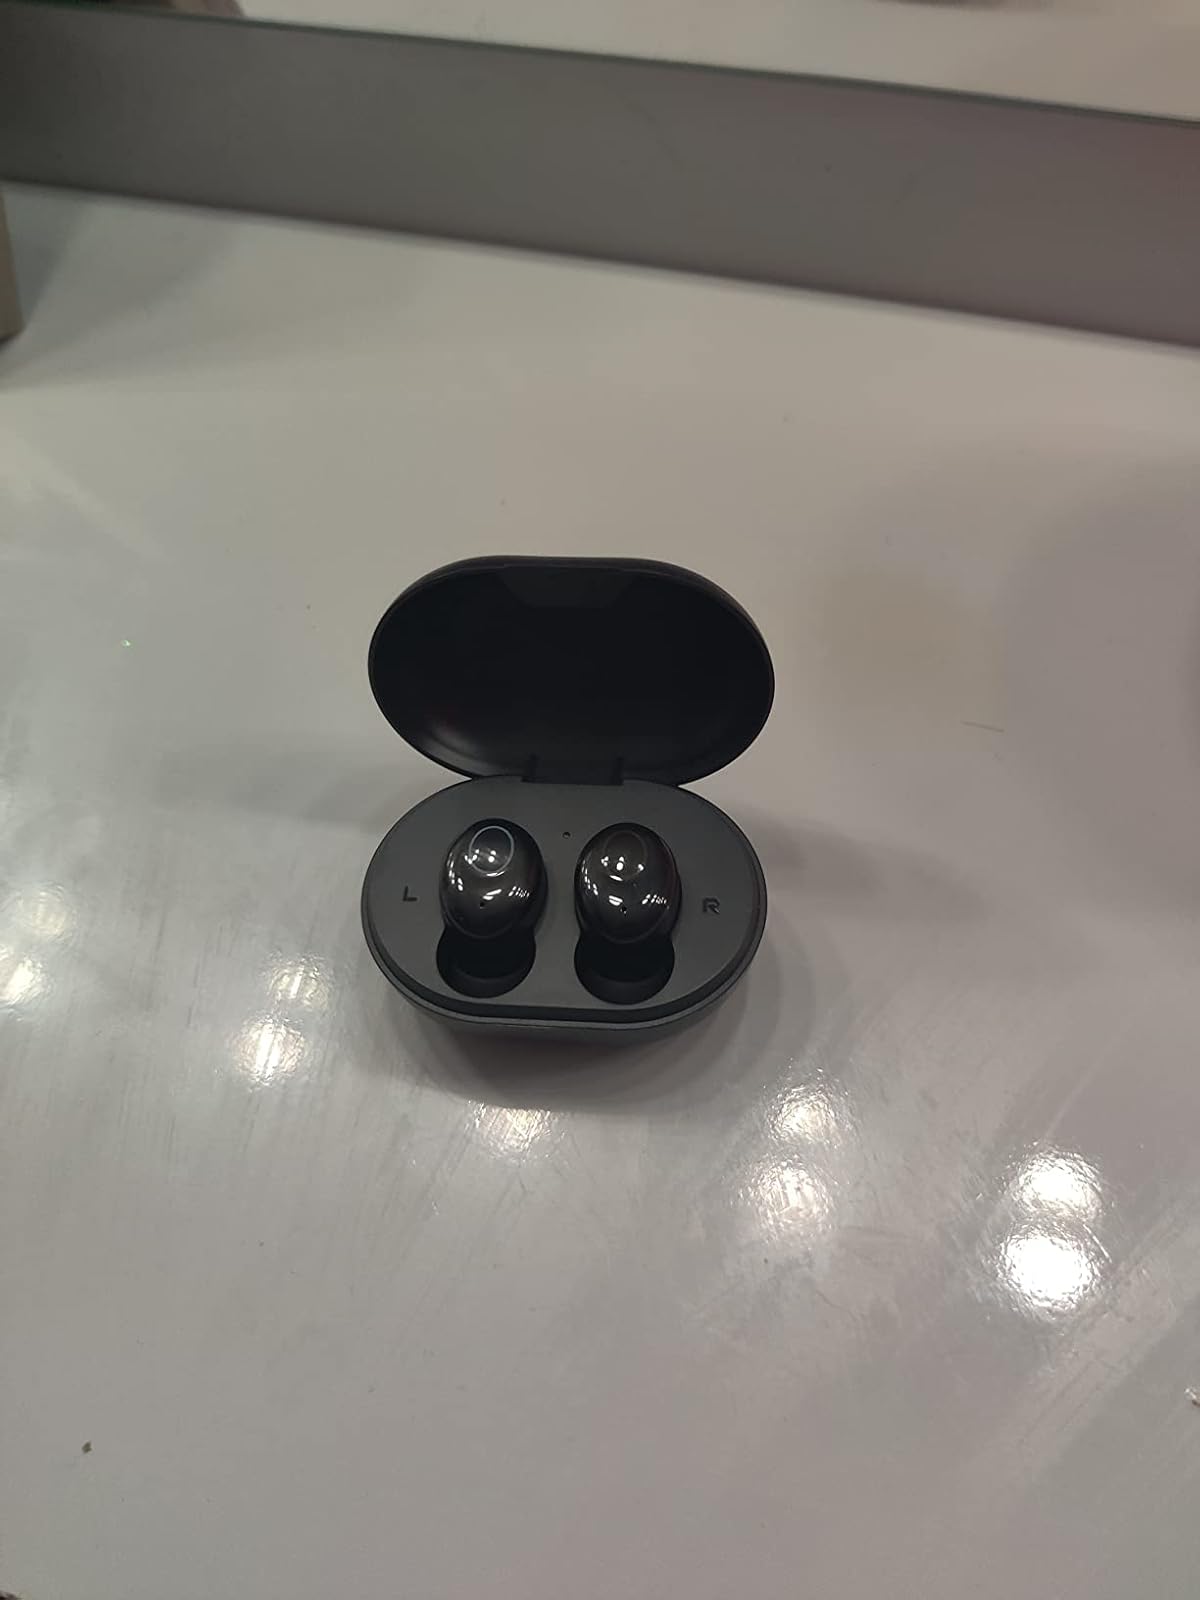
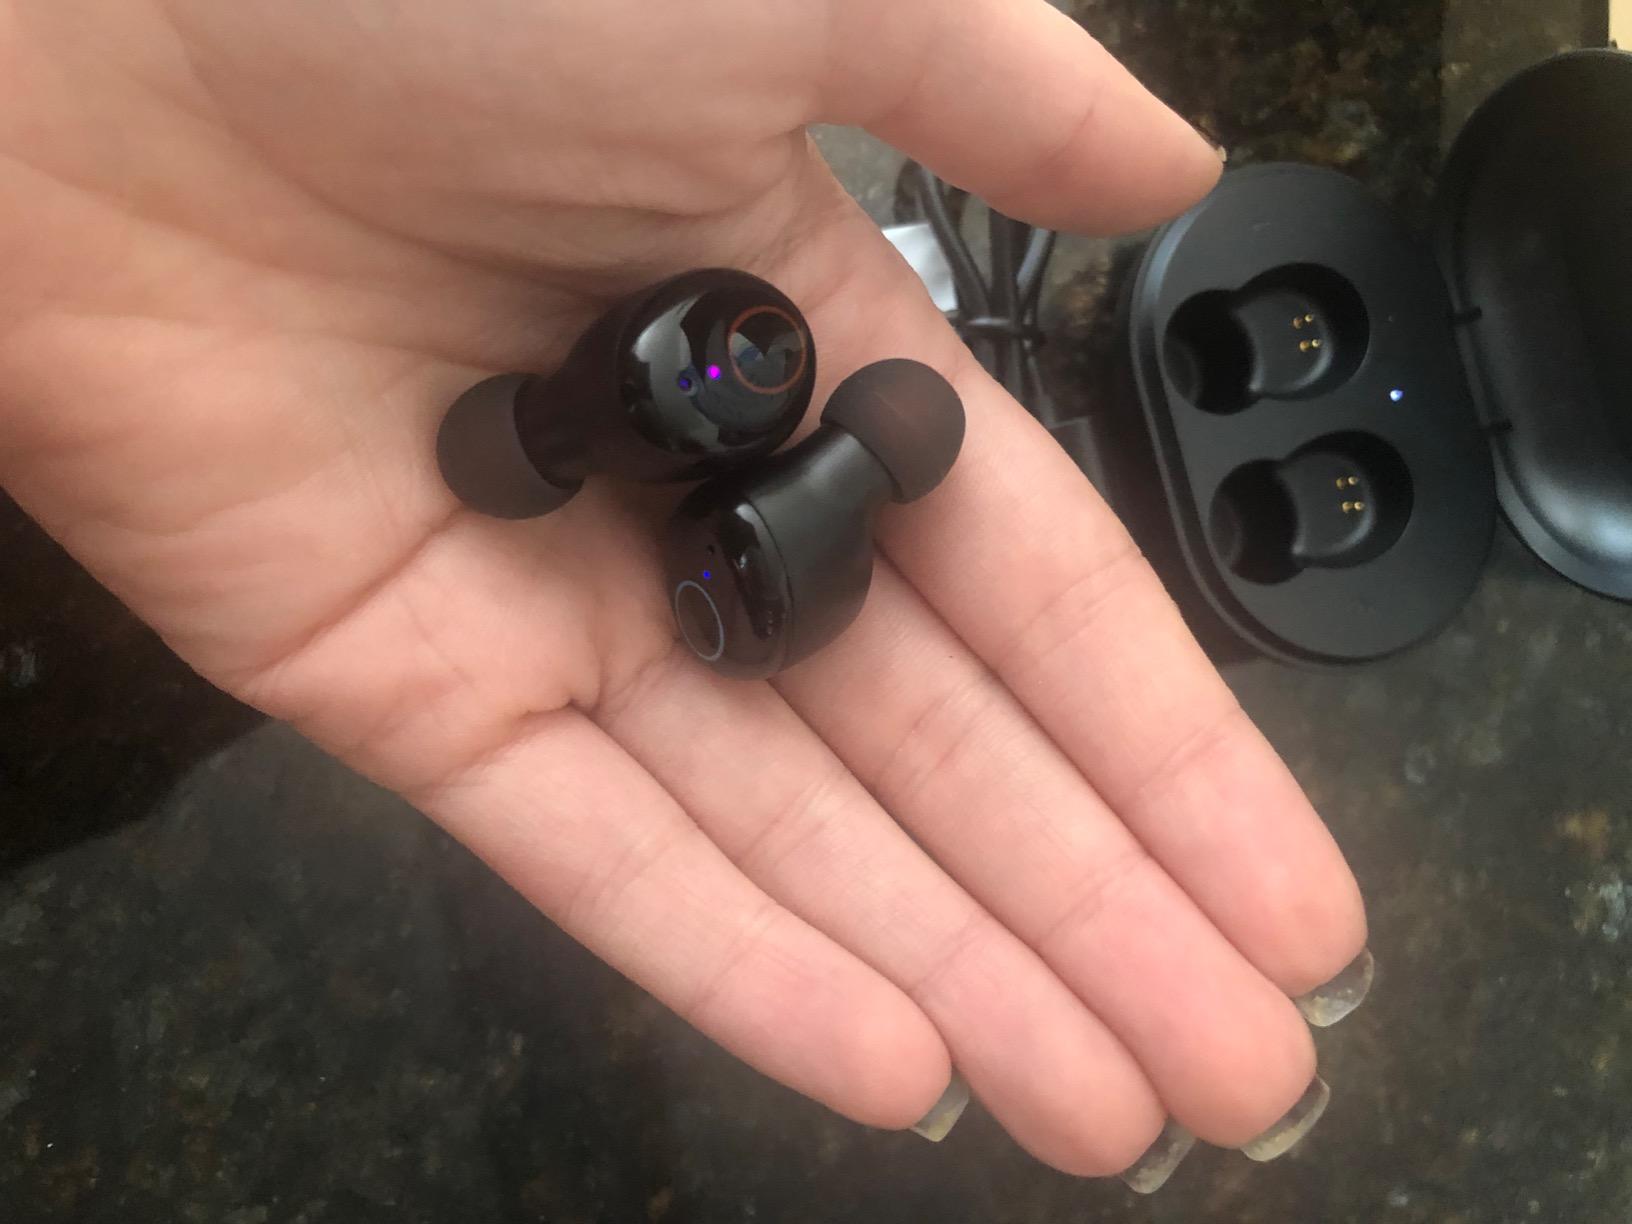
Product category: earbuds
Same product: yes